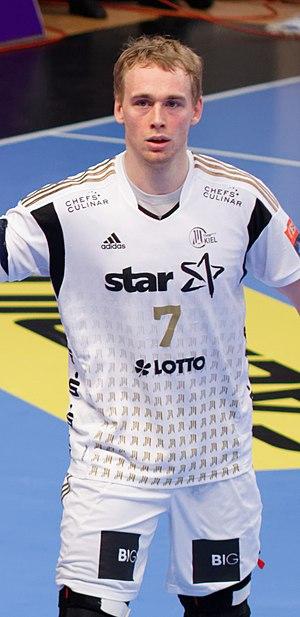
Rencontre de phase de groupe de la ligue des champions 2016-17 entre le PSG et le THW Kiel. A Coubertin, le 12 mars 2017. http://www.eurohandball.com/ec/cl/men/2016-17/match/2/006499/Paris+Saint-Germain+Handball#